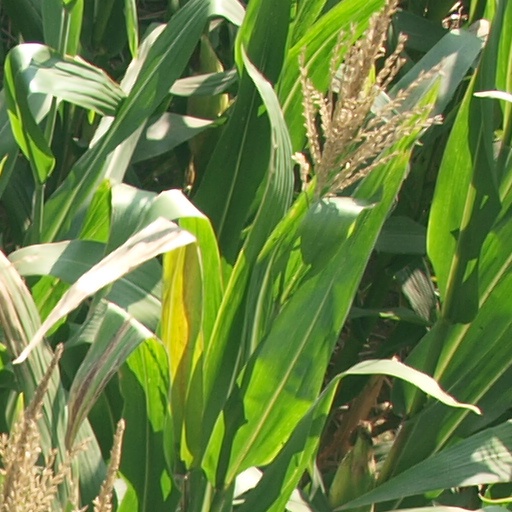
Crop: maize; corn